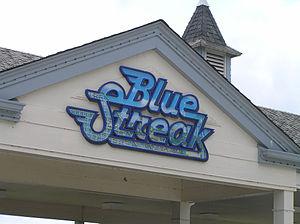
Blue Streak sont des montagnes russes en bois du parc Cedar Point, situé à Sandusky, Ohio, aux États-Unis.